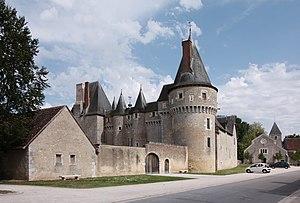
Cet article recense les monuments historiques français classés en 1912.
Cet article recense les monuments historiques de Loir-et-Cher, en France.